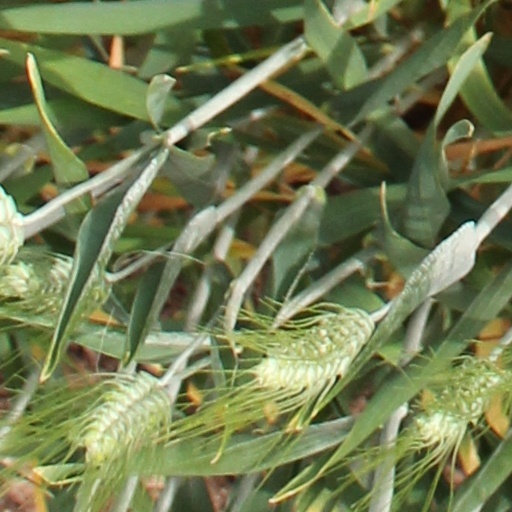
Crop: wheat